Birmingham Small Arms Company

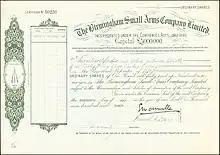
Share of the Birmingham Small Arms Company Ltd., issued 18 July 1930

The Birmingham Small Arms Company Limited (BSA) was a major British industrial combine, a group of businesses manufacturing military and sporting firearms; bicycles; motorcycles; cars; buses and bodies; steel; iron castings; hand, power, and machine tools; coal cleaning and handling plants; sintered metals; and hard chrome process.